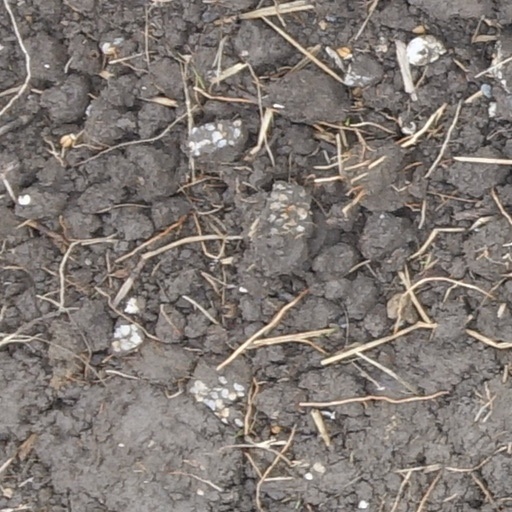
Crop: wheat